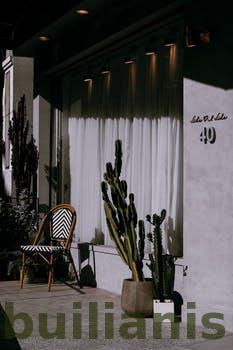
Label: Watermark